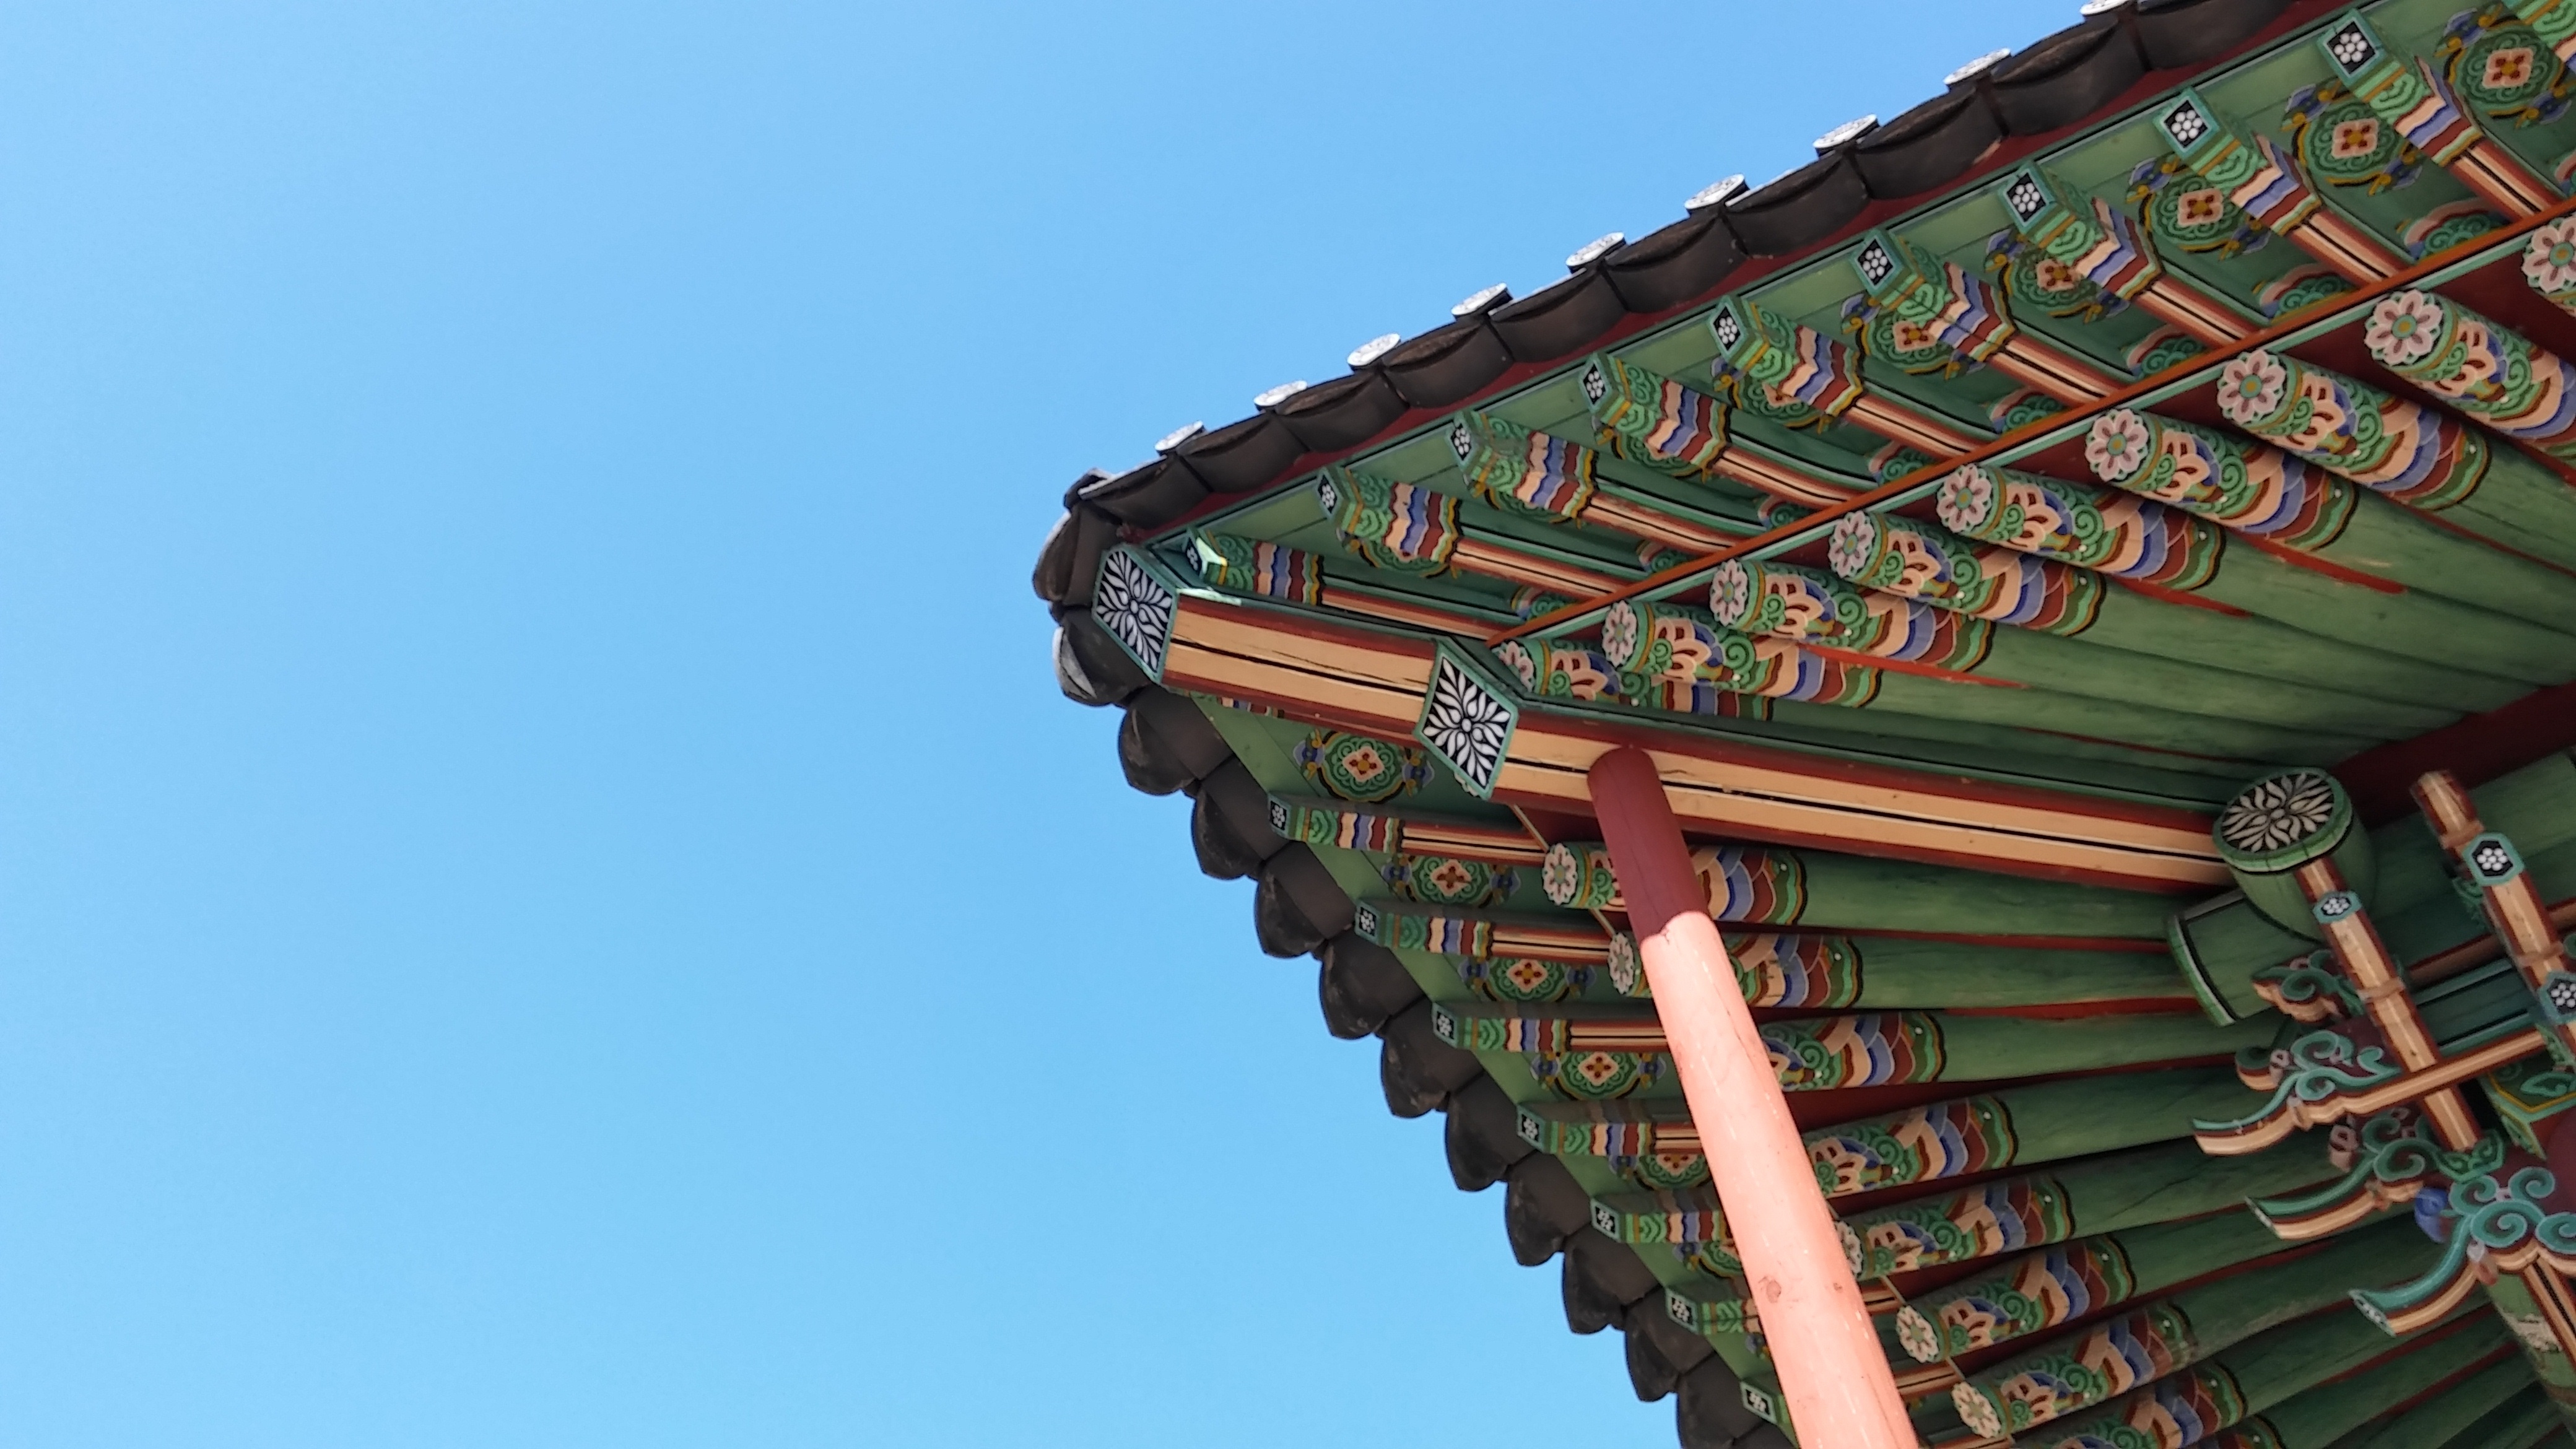
structure, sky, roof, namwon, kwang han roo